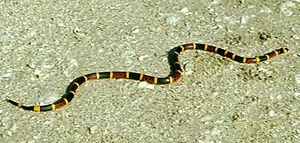
Koralslanger
Koralslange (Micrurus sp.)
Koralslange (Micrurus sp.)
Koralslanger er en stor gruppe af giftige slanger i familien giftsnoge, der kan opdeles i to forskellige grupper, den gamle verden koralslanger og den nye verden koralslanger. Der er 16 arter af den gamle verdens koralslanger i tre slægter, og over 65 anerkendte arter af den nye verdens koralslanger i tre slægter. Genetiske undersøgelser har vist, at de mest basale slægter er asiatiske, hvilket indikerer, at gruppen opstod i den gamle verden.